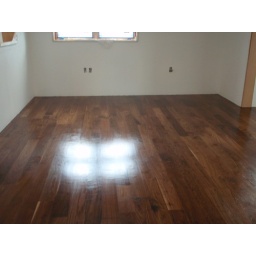
wood floor in office